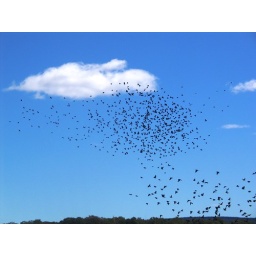
Red winged black birds over a corn field